Grand parc de Miribel-Jonage

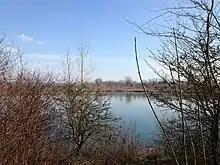
Nature view, Grand Parc de Miribel-Jonage, France

The Grand parc de Miribel-Jonage is an urban park covering almost 2,200 hectares on the outskirts of Lyon. It covers most of the Island of Miribel-Jonage on the Rhône. This island was created in the 19th century with the digging of the Miribel and Jonage canals to help control the flooding of the Rhône.